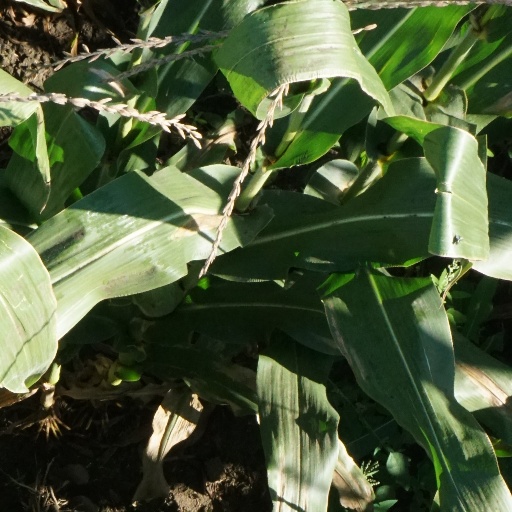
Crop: maize; corn